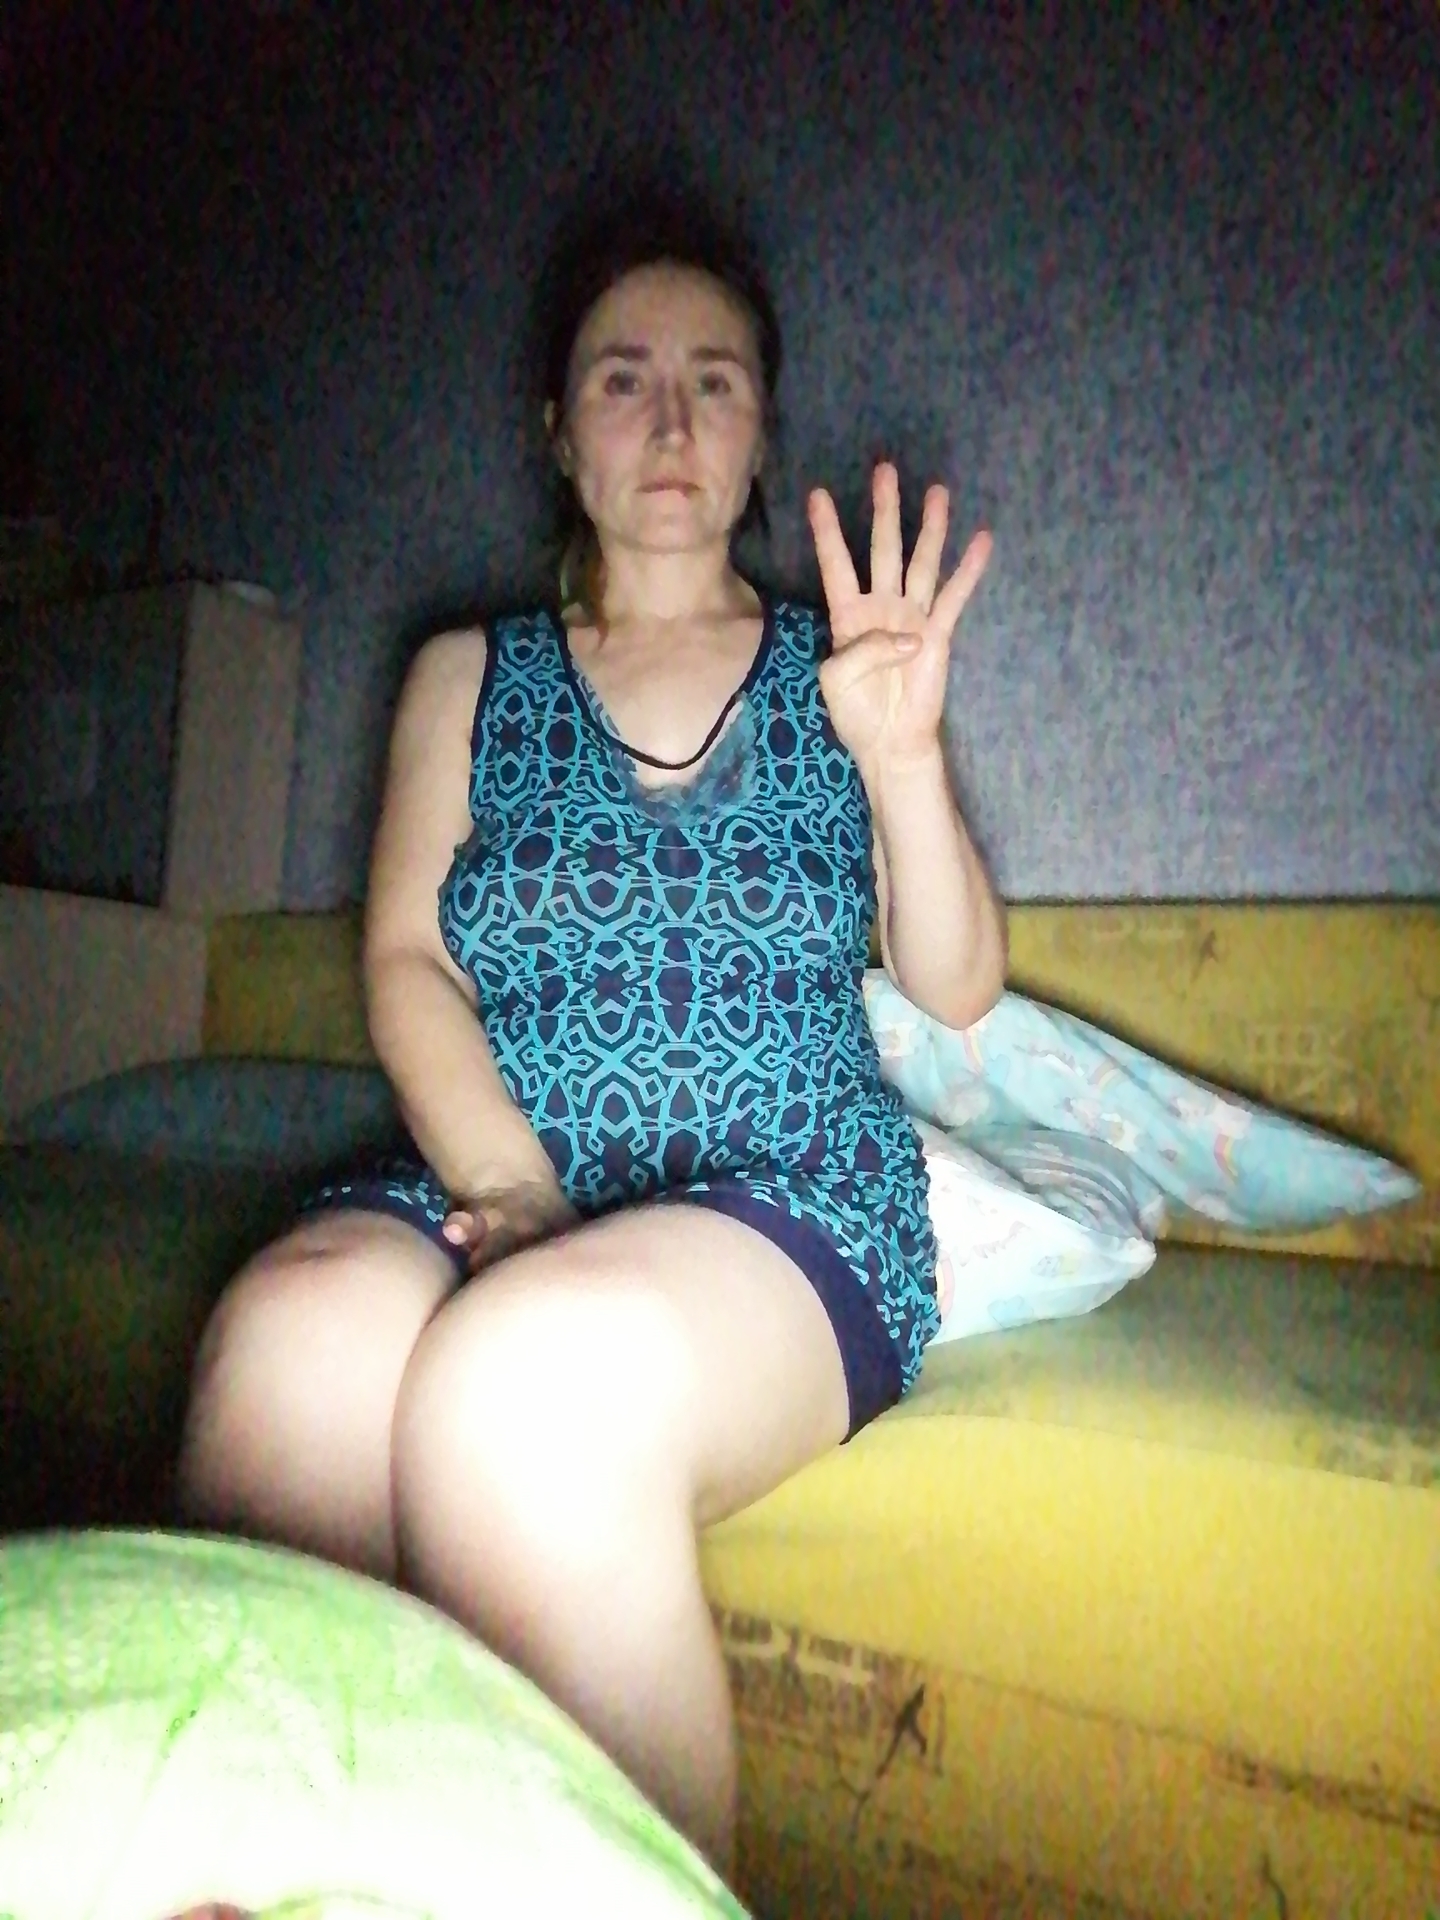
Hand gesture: four